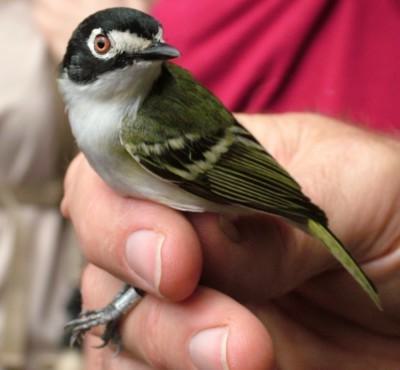
A photo of a black capped vireo